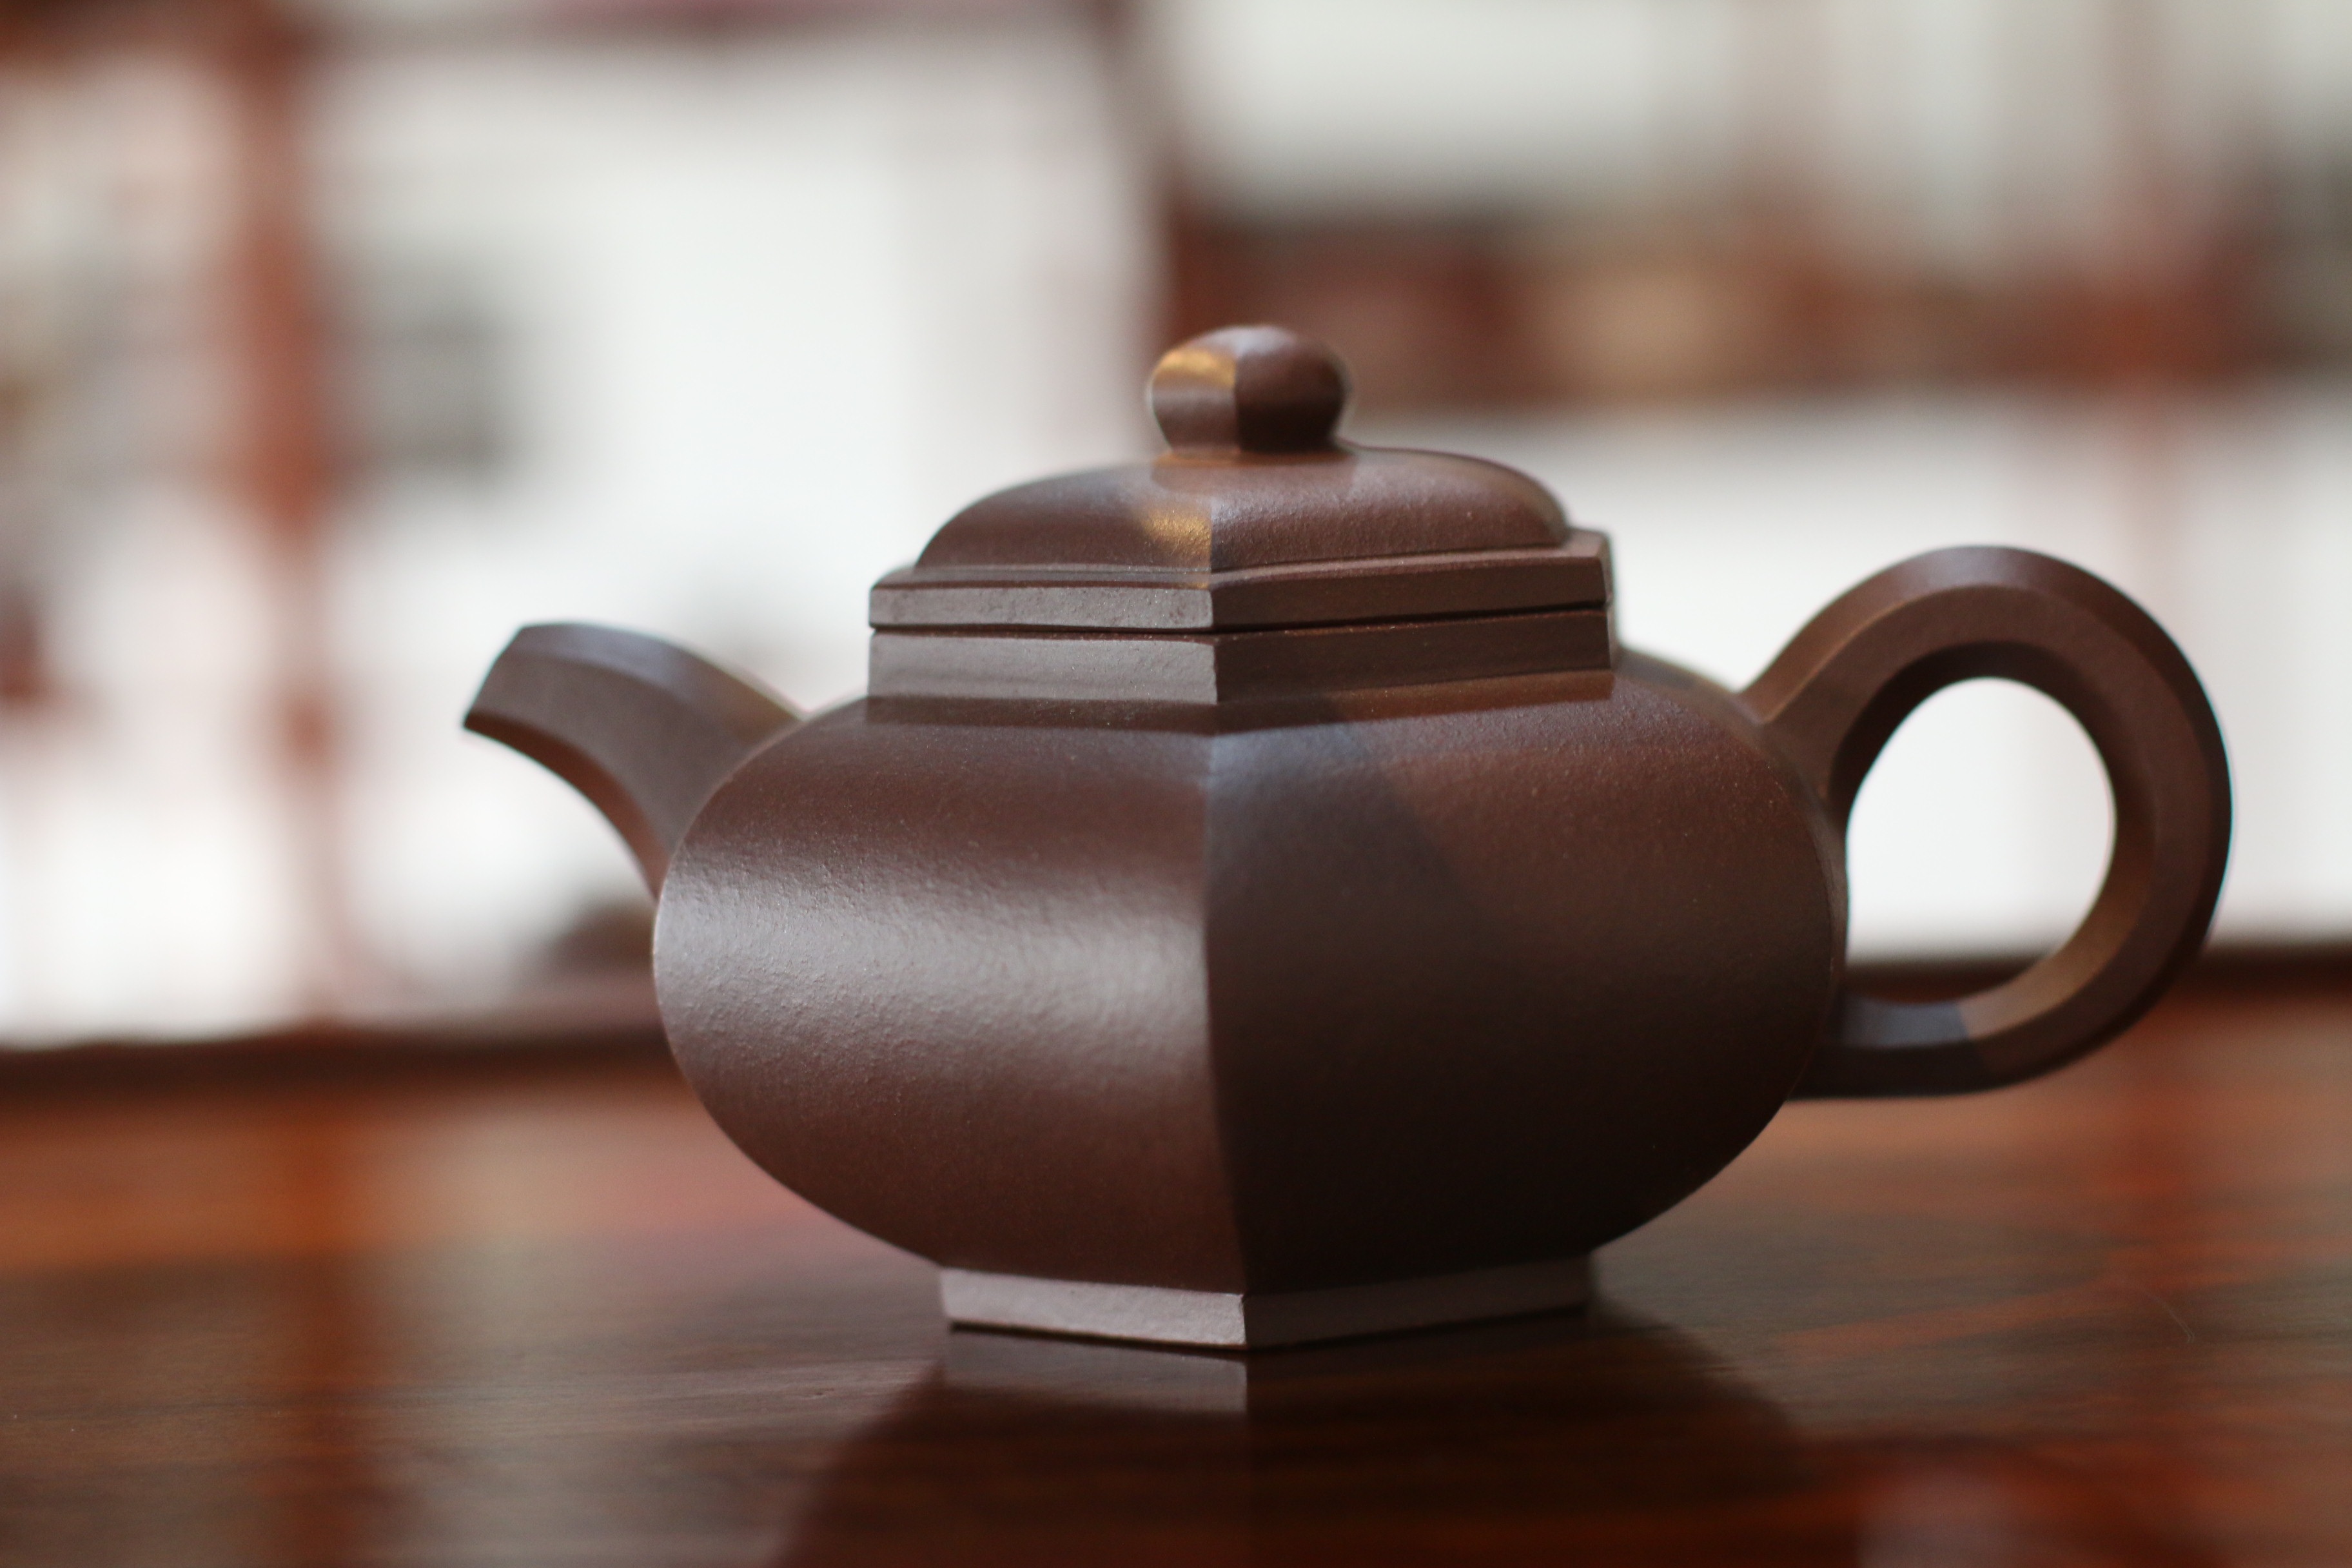
tea, purple, teapot, pot, ceramic, asia, drink, art, style, clay, traditional